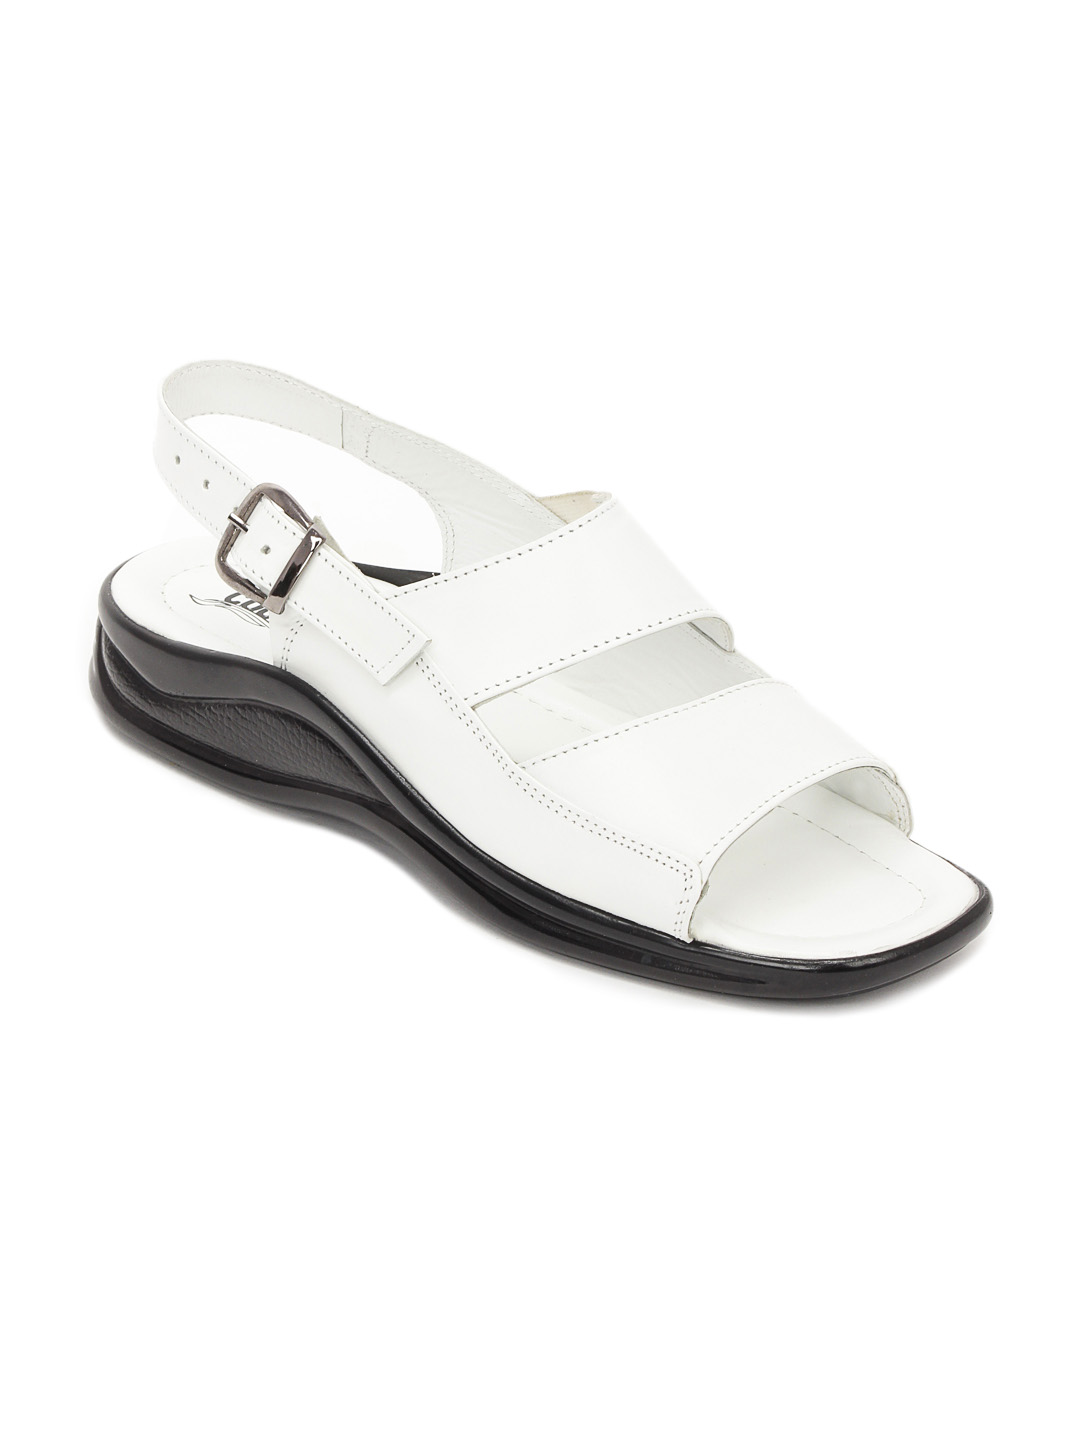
Coolers Men White Sandals
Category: Footwear / Sandal / Sandals
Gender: Men
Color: White
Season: Fall 2012
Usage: Casual